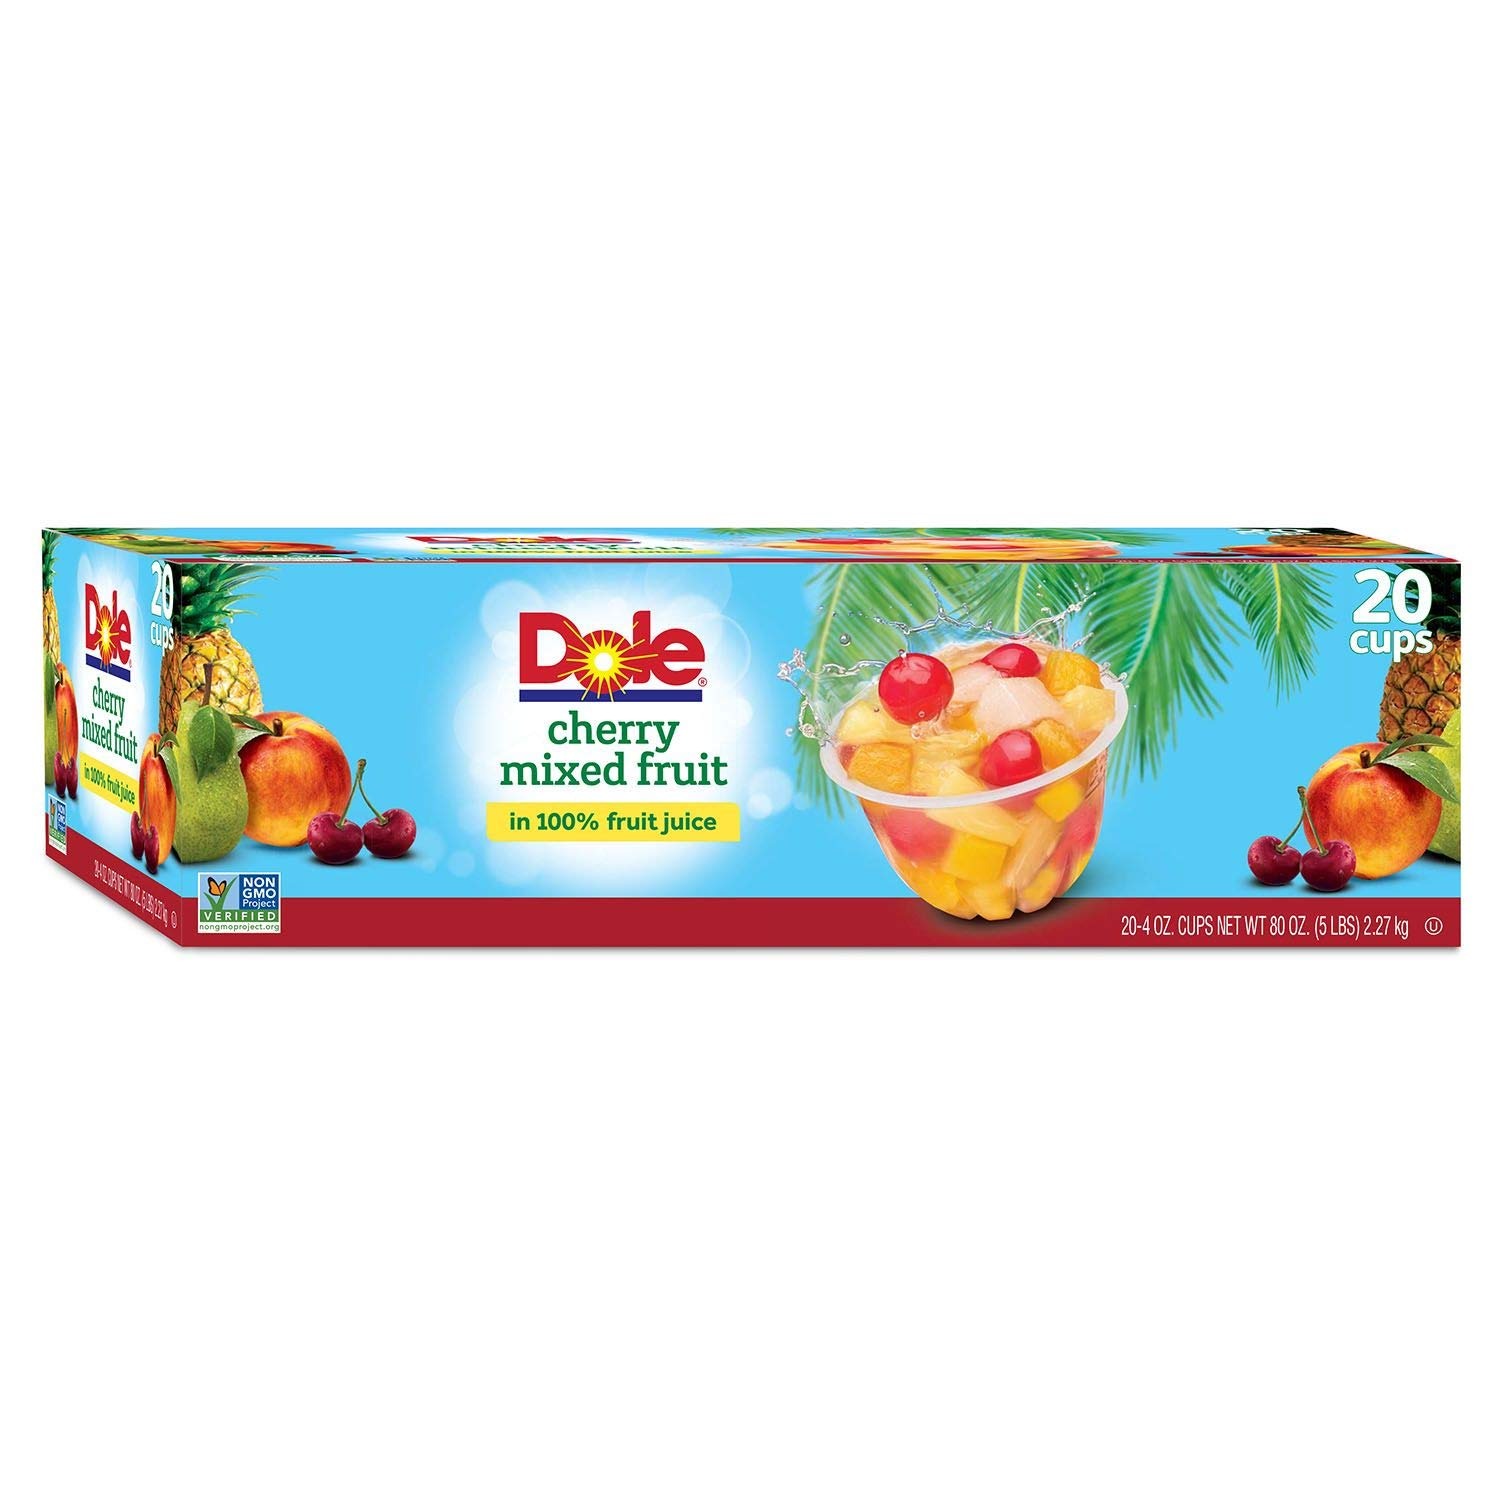
Item Name: Dole Cherry Mixed Fruit - 16/4 oz.
Product Description: Feel revitalized with the fresh taste of sun-ripened Dole all natural Cherry Mixed Fruit. Rich in nutrients, fruit gives you healthy energy so you feel refreshed and ready to shine. Dole. Make every day shine. Dole Cherry Mixed Fruit includes peaches, pears, pineapple, apples and cherries in 100% juice.16 - 4oz. CupsIn 100% Fruit JuiceNo artificial sweeteners1 full serving of fruitRich in Vitamin C2011 Chefs Best Award for Best TasteCompact box equals eco/pantry friendlyZero fatReal fruit to goKosher parveIngredients: Fruit (peaches, pineapple, apples, cherries, (red#3) (color), pears), water, sugar, natural flavors, ascorbic acid (Vitamin C), and citric acid.Nutrition Facts: Serving size: 1 Container (113g) Servings per container: 16 Calories: 80 Fat calories: 0 Total fat: 0g Saturated fat: 0g Trans fat: 0g Cholesterol: 0mg Sodium: 0mg Potassium: 65mg Carbohydrate: 19g Fiber: &lt1g Sugars: 18g Protein: 0g Vitamin A: 4% Vitamin C: 45% Calcium: 0% Iron: 0%.
Value: 80.0
Unit: Ounce

Price: 9.485